752

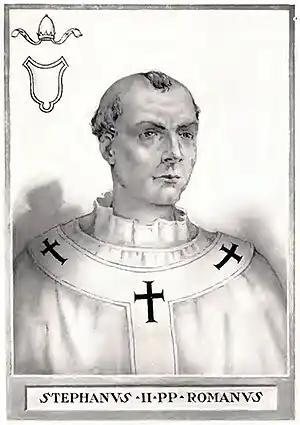
Pope-elect Stephen

Year 752 (DCCLII) was a leap year starting on Saturday of the Julian calendar, the 752nd year of Common Era (CE) and Anno Domini (AD) designations, the 752nd year of the 1st millennium, the 52nd year of 8th century, and the 3rd year of the 750s decade. The denomination 752 for this year has been used since the early medieval period, when the Anno Domini calendar era became the prevalent method in Europe for naming years.